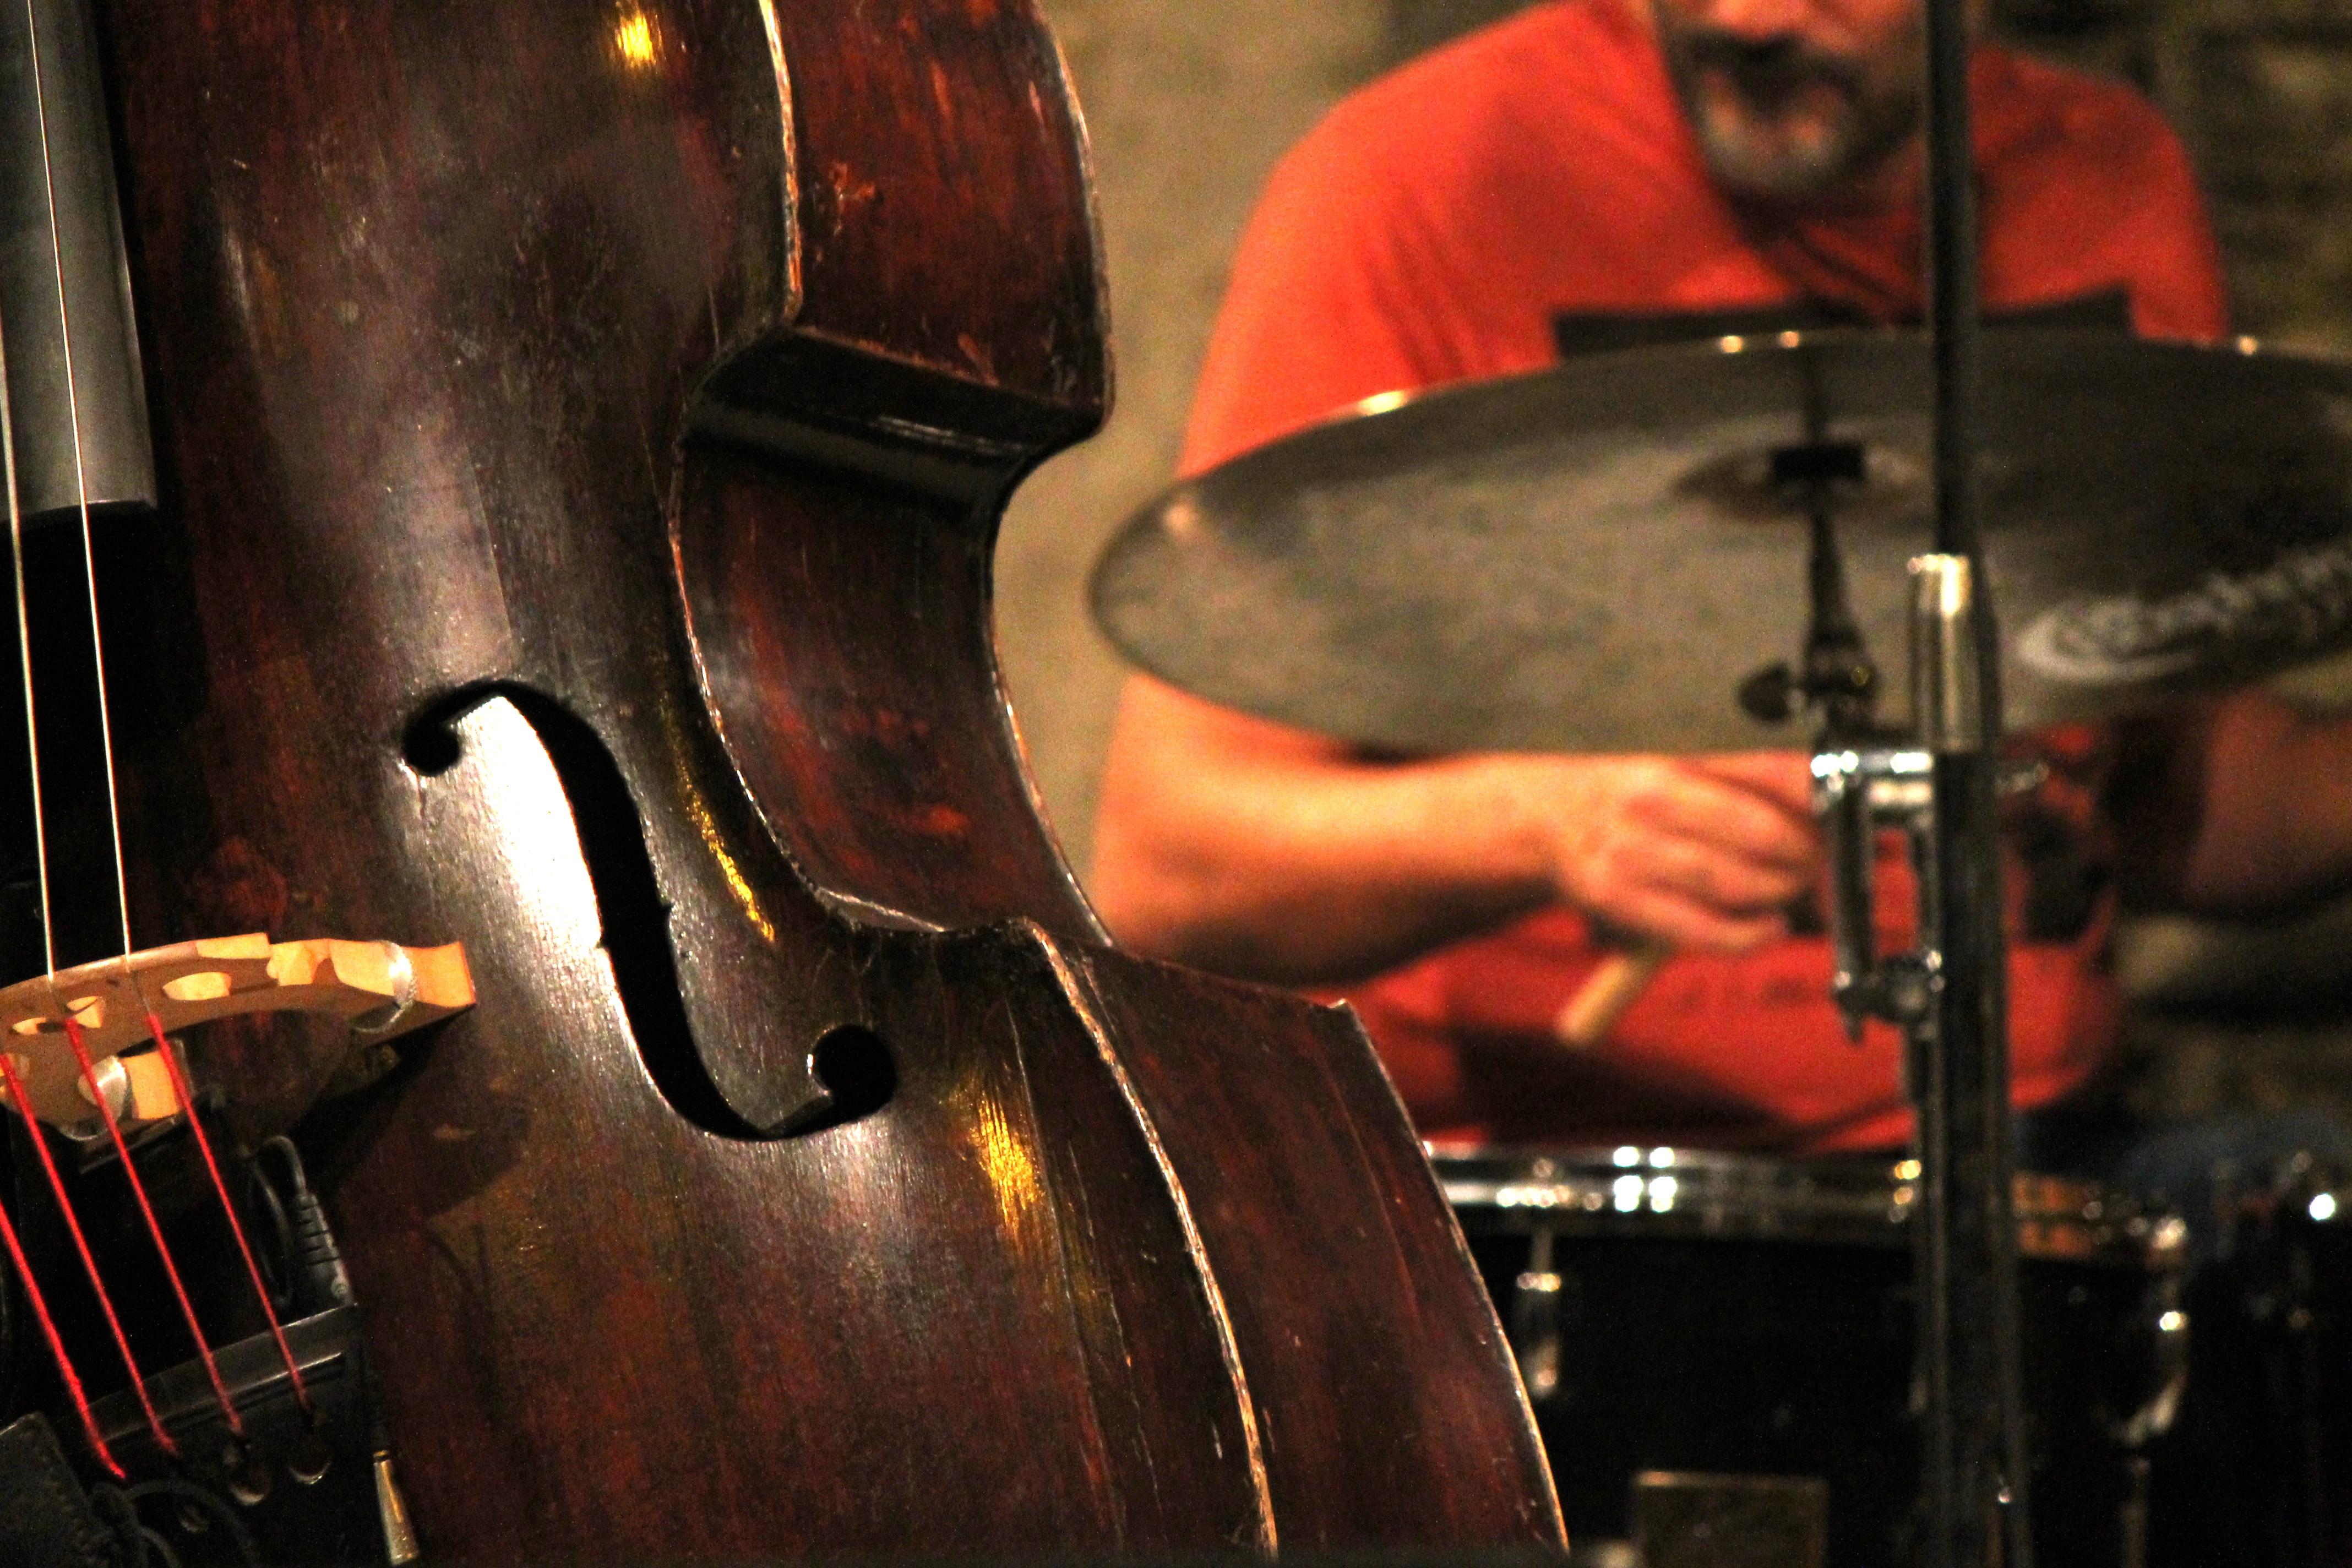
music, concert, musician, drum, musical instrument, percussion, jazz, bassist, cello, drums, drummer, entertainment, lectern, double bass, string instrument, bowed string instrument